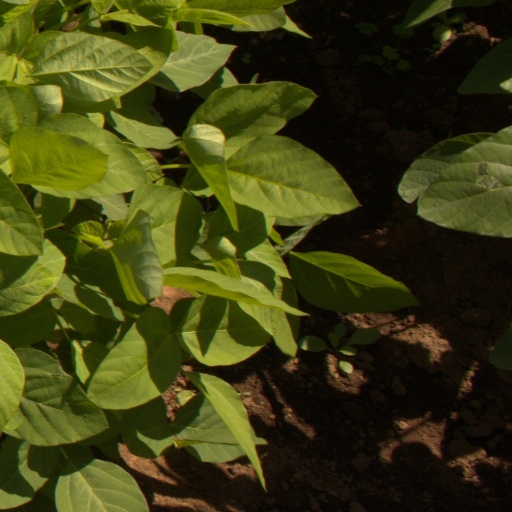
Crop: soybean